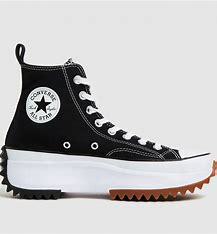
Brand: Converse
Model: Run Star Hike